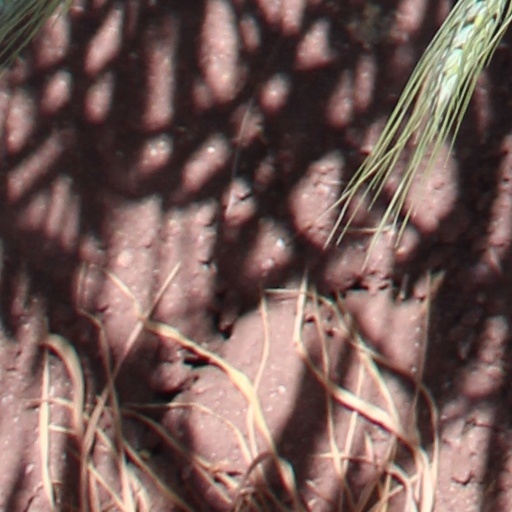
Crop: wheat